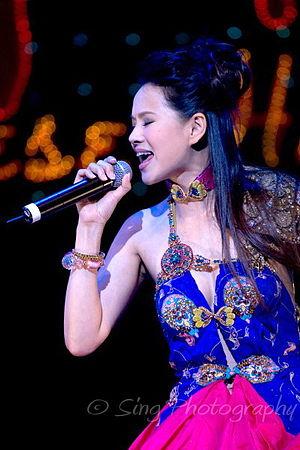
Annie Yi est une chanteuse et actrice taïwanaise née le 4 mars 1969 à Taipei. Elle a notamment joué dans trois films de Hou Hsiao-hsien.